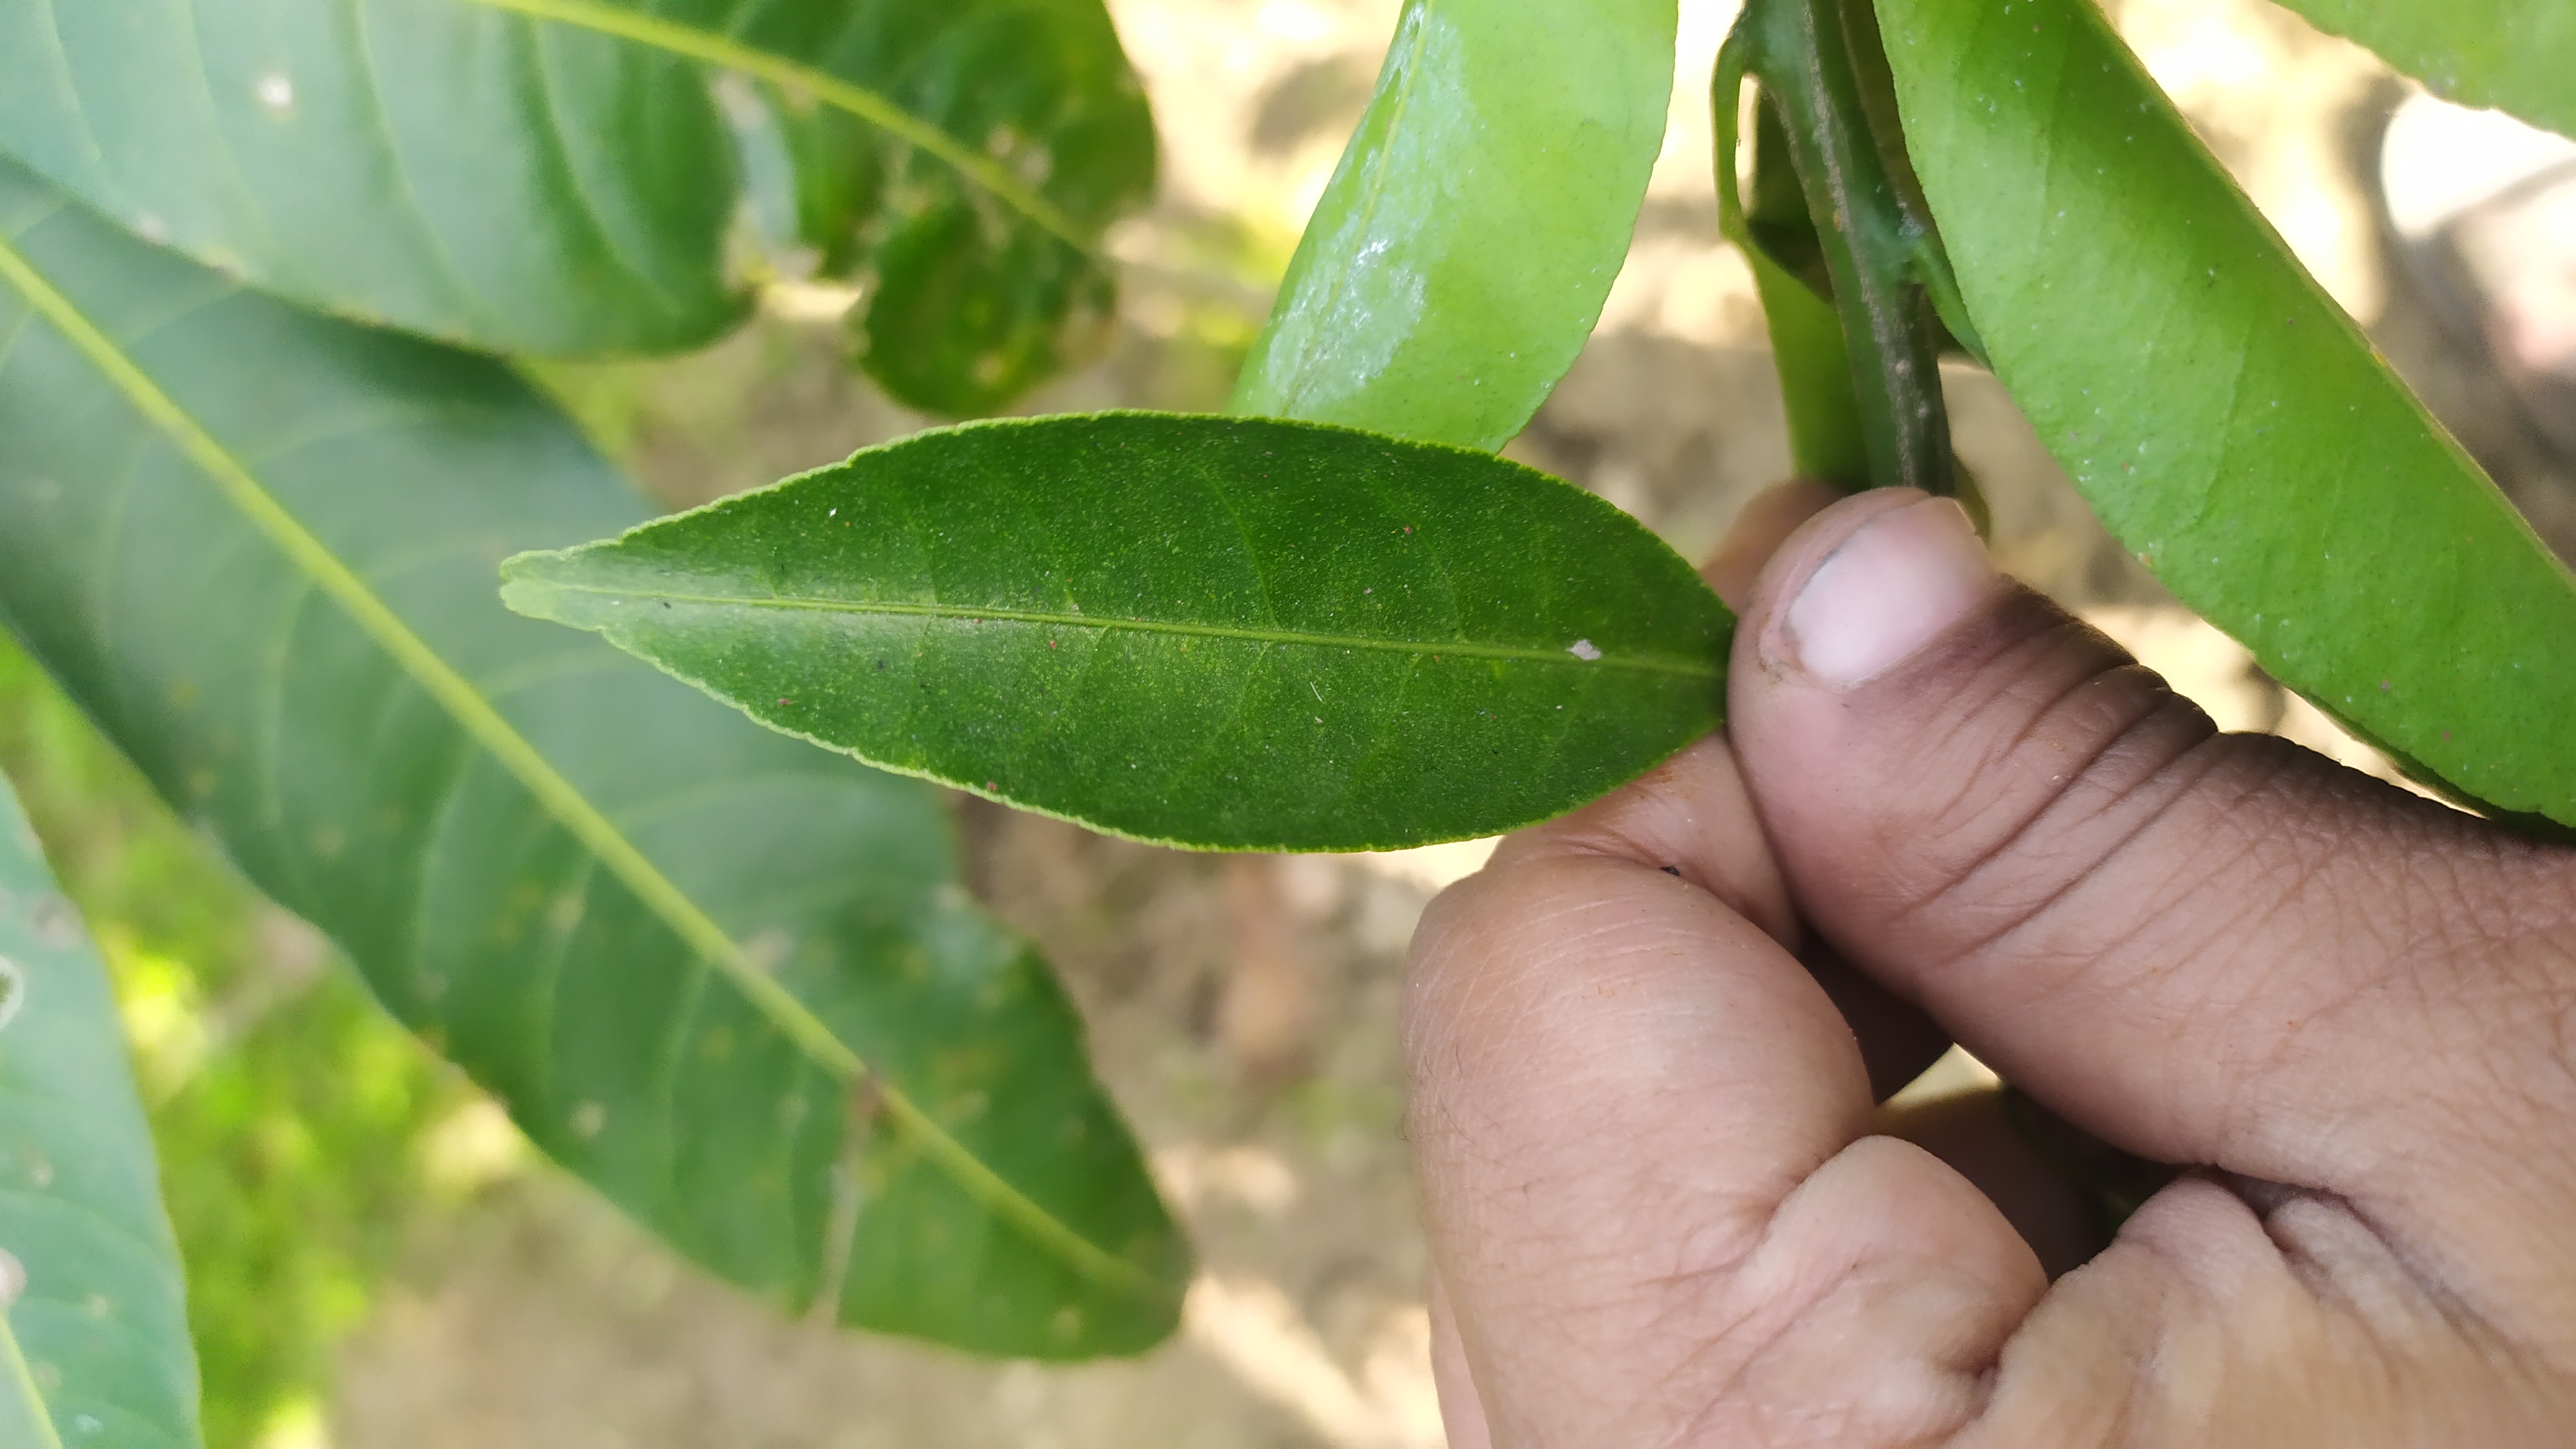
Mandarin leaf variety: Mandaring